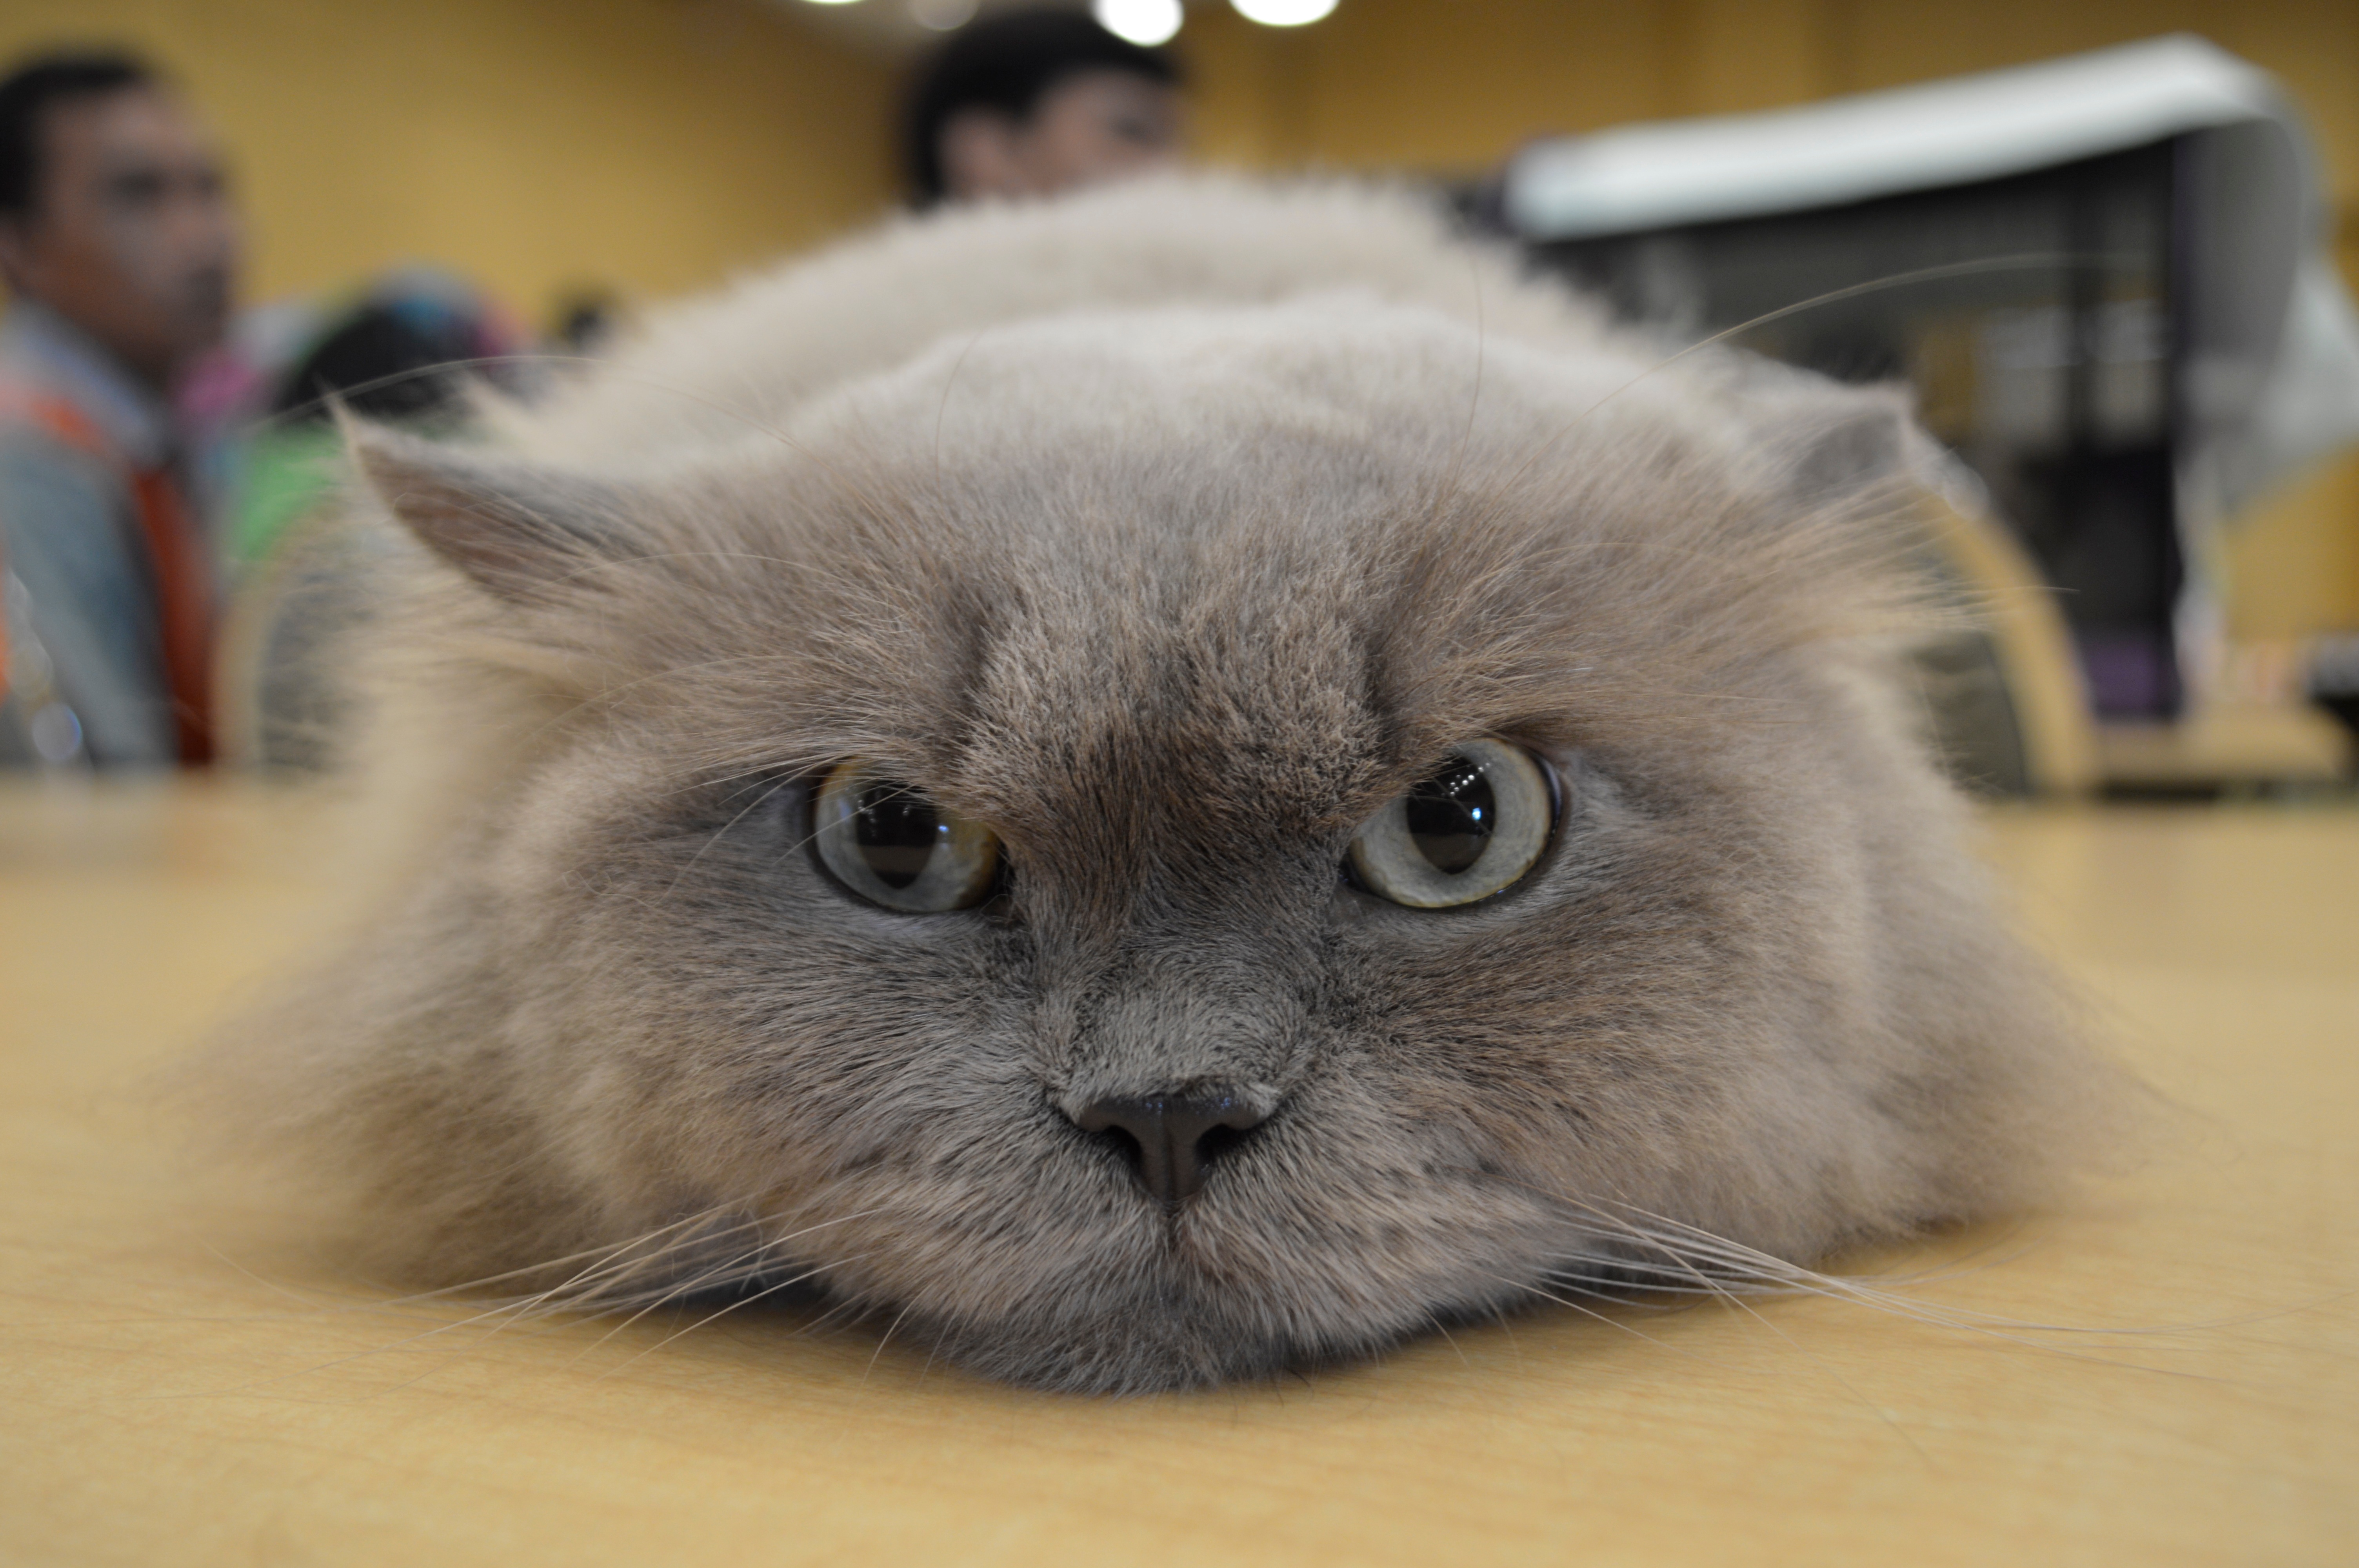
cat, mammal, fauna, nose, whiskers, vertebrate, himalayan, persian, small to medium sized cats, cat like mammal, carnivoran, british semi longhair